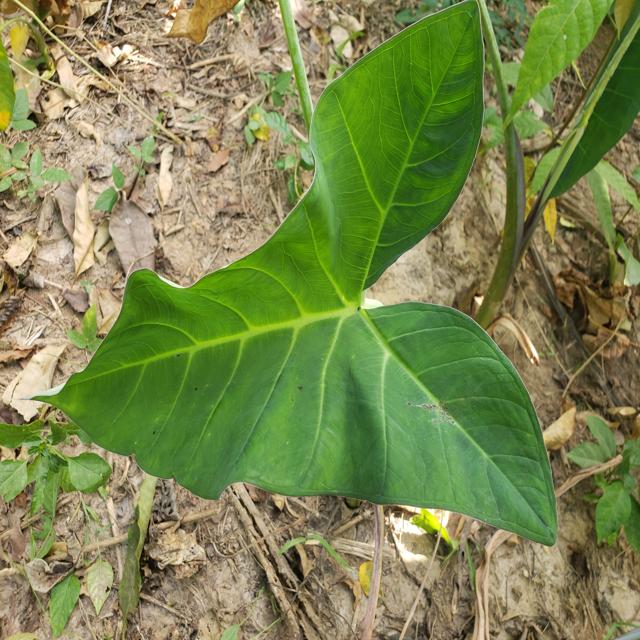
Label: Healthy